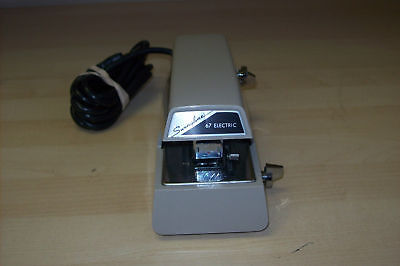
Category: stapler